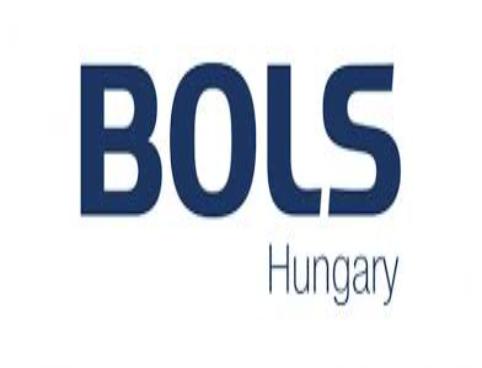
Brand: Bols
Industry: Necessities